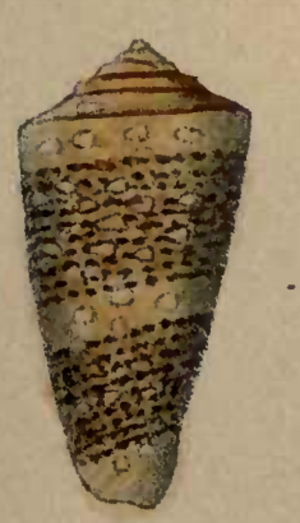
Conus nobilis victor est une sous-espèce de mollusque gastéropode de l'espèce Conus nobilis appartenant à la famille des Conidae.